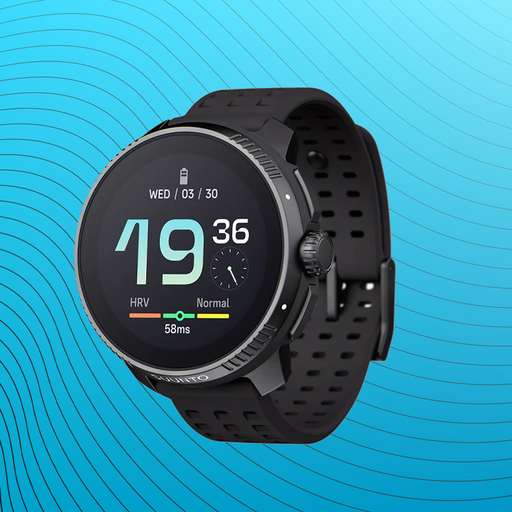
קטגוריה: מתנות בתוספת תשלום
תיאור: שעון ספורט וכושר Race S מפלדת אל חלד בצבע שחור מבית SUUNTO
תשלום נוסף: 650 ₪
מידע נוסף: מתנה בתוספת תשלום